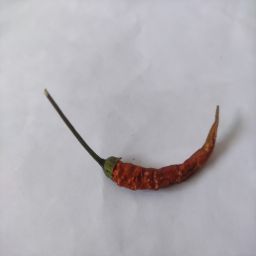
Crop: Chile Pepper
Quality: Dried